James Dunn (actor)

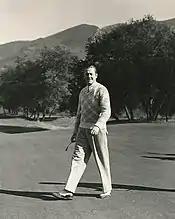
Dunn at the Lakeside Golf Club in Burbank

Dunn's smile, described as "sunny", "whimsical", "infectious", and "winning", was often singled out as an asset. The "Arcadia Tribune" claimed Dunn's smile was "patterned after the one the Prince of Wales uses".